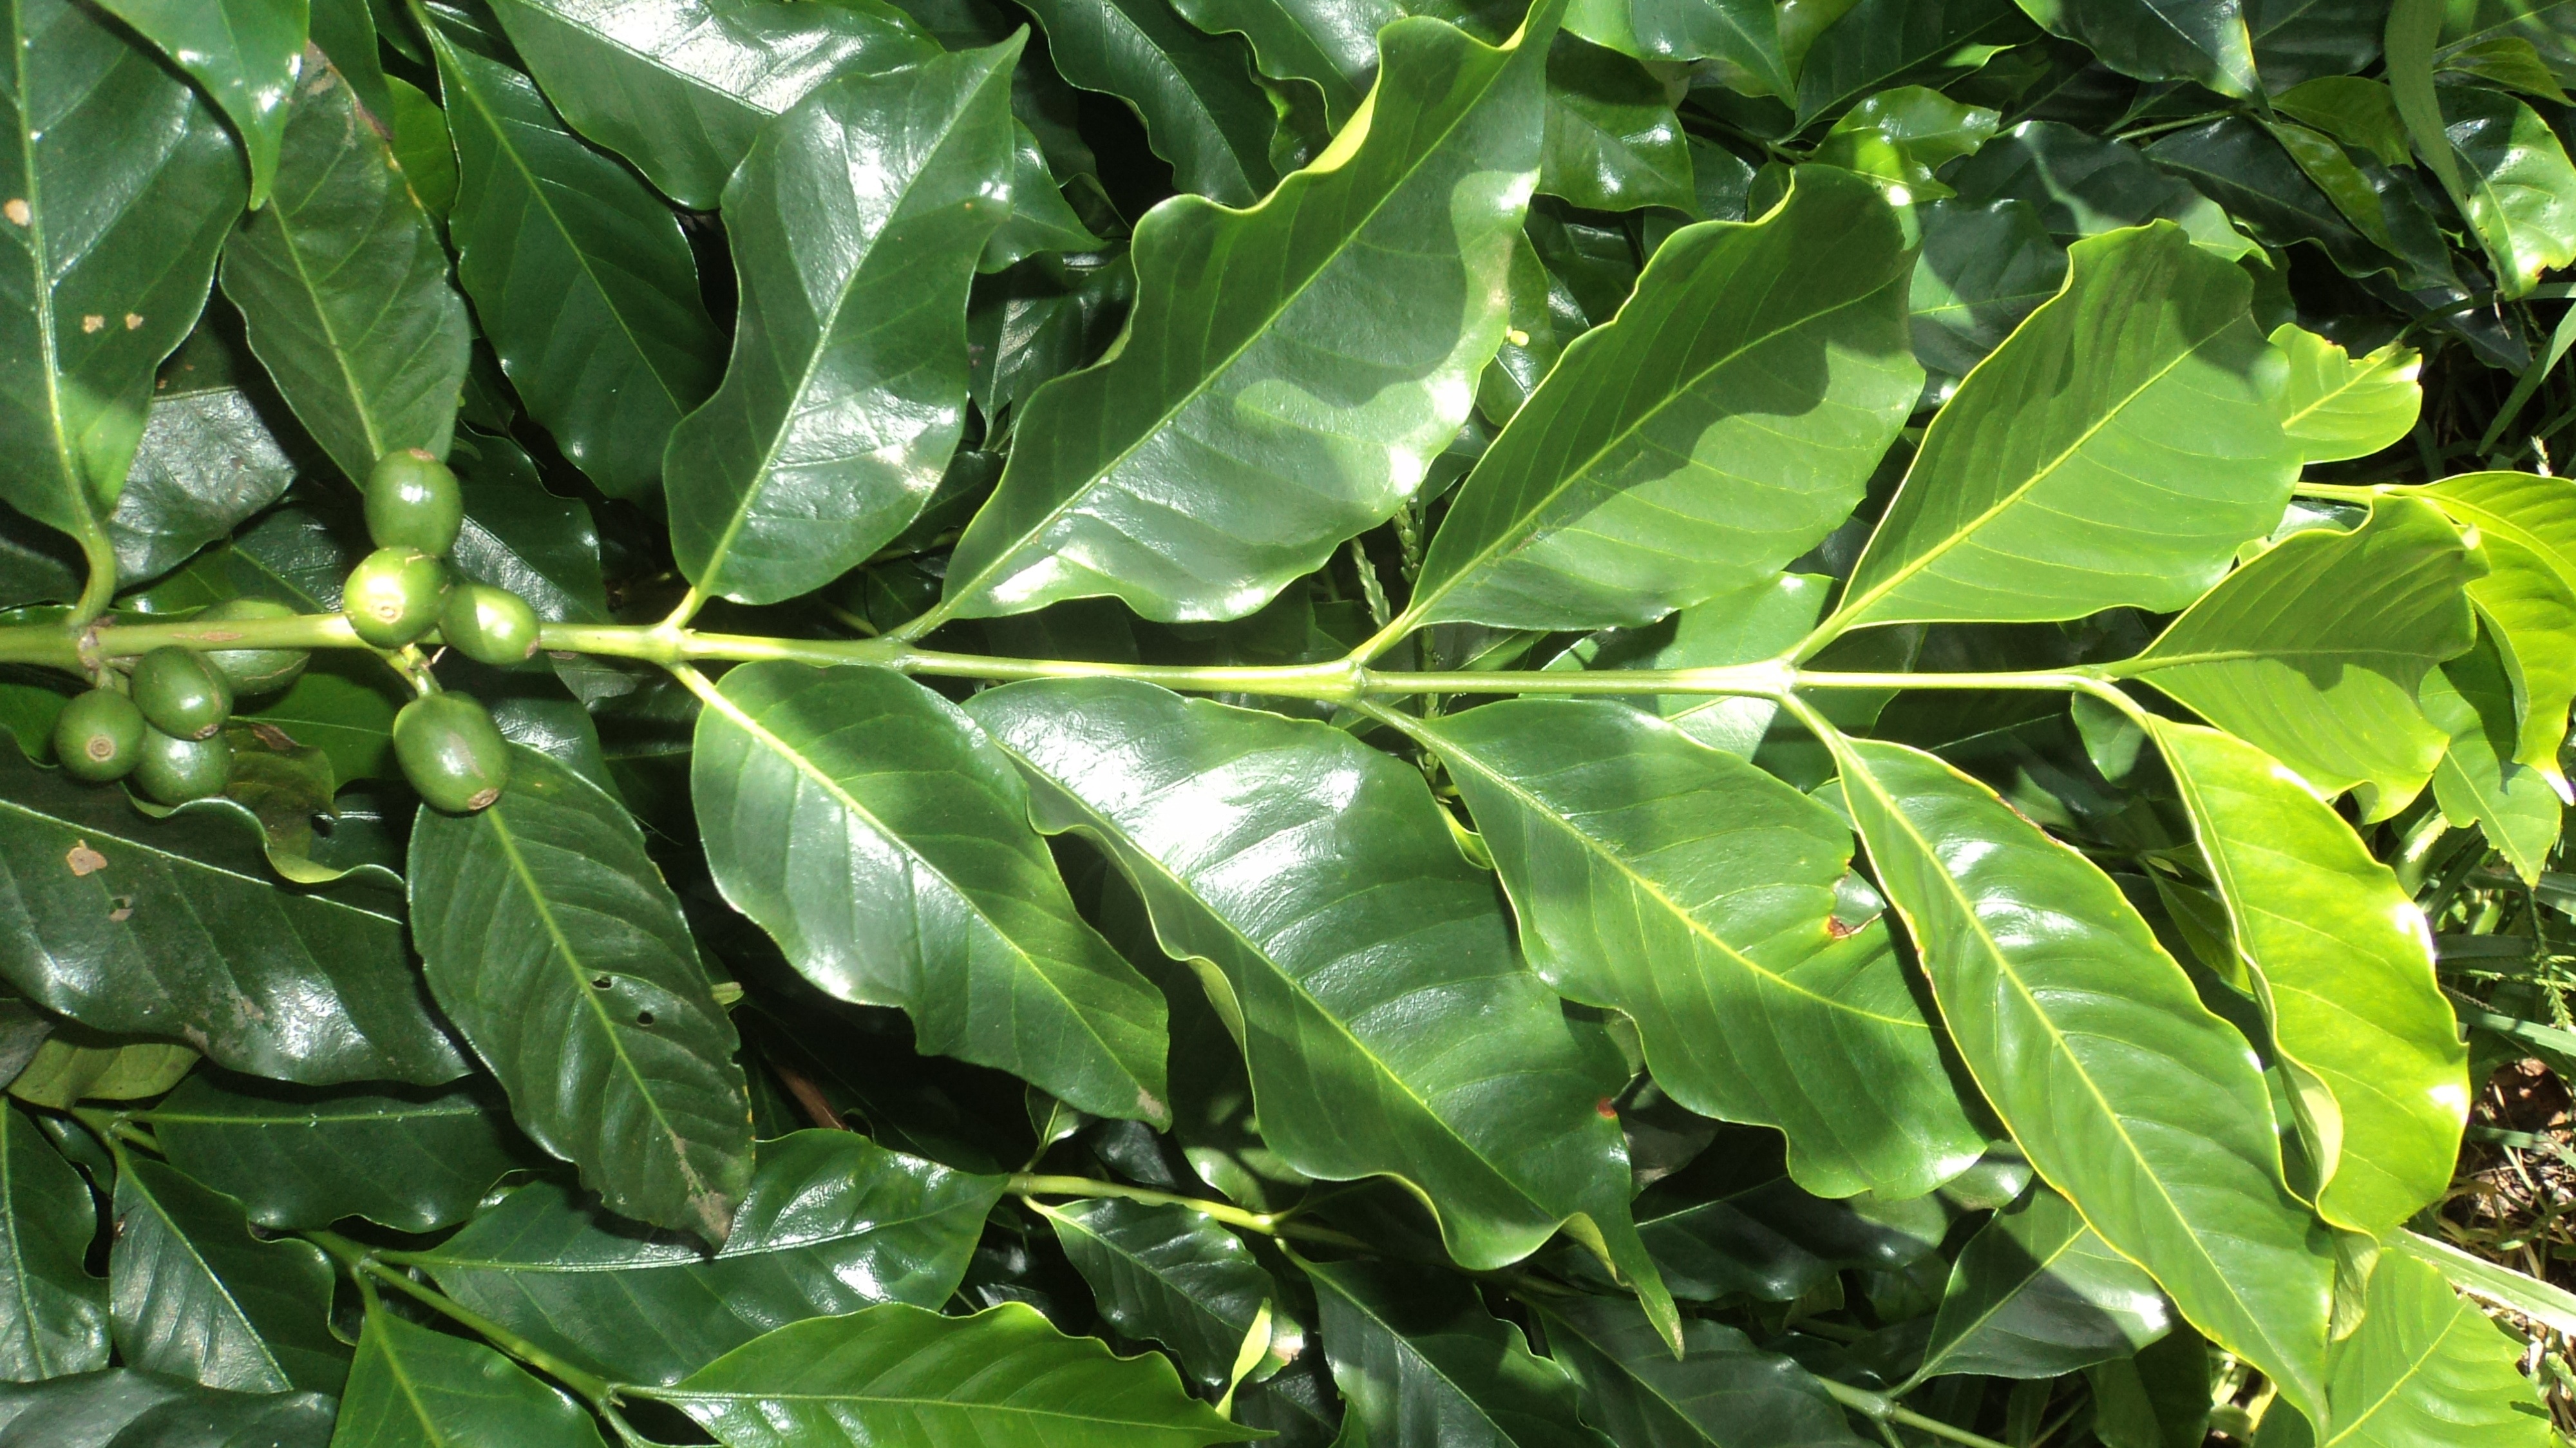
tree, nature, branch, coffee, plant, leaf, flower, food, green, produce, evergreen, vegetation, vegetables, shrub, deciduous, flowering plant, woody plant, land plant, bay laurel, laurales